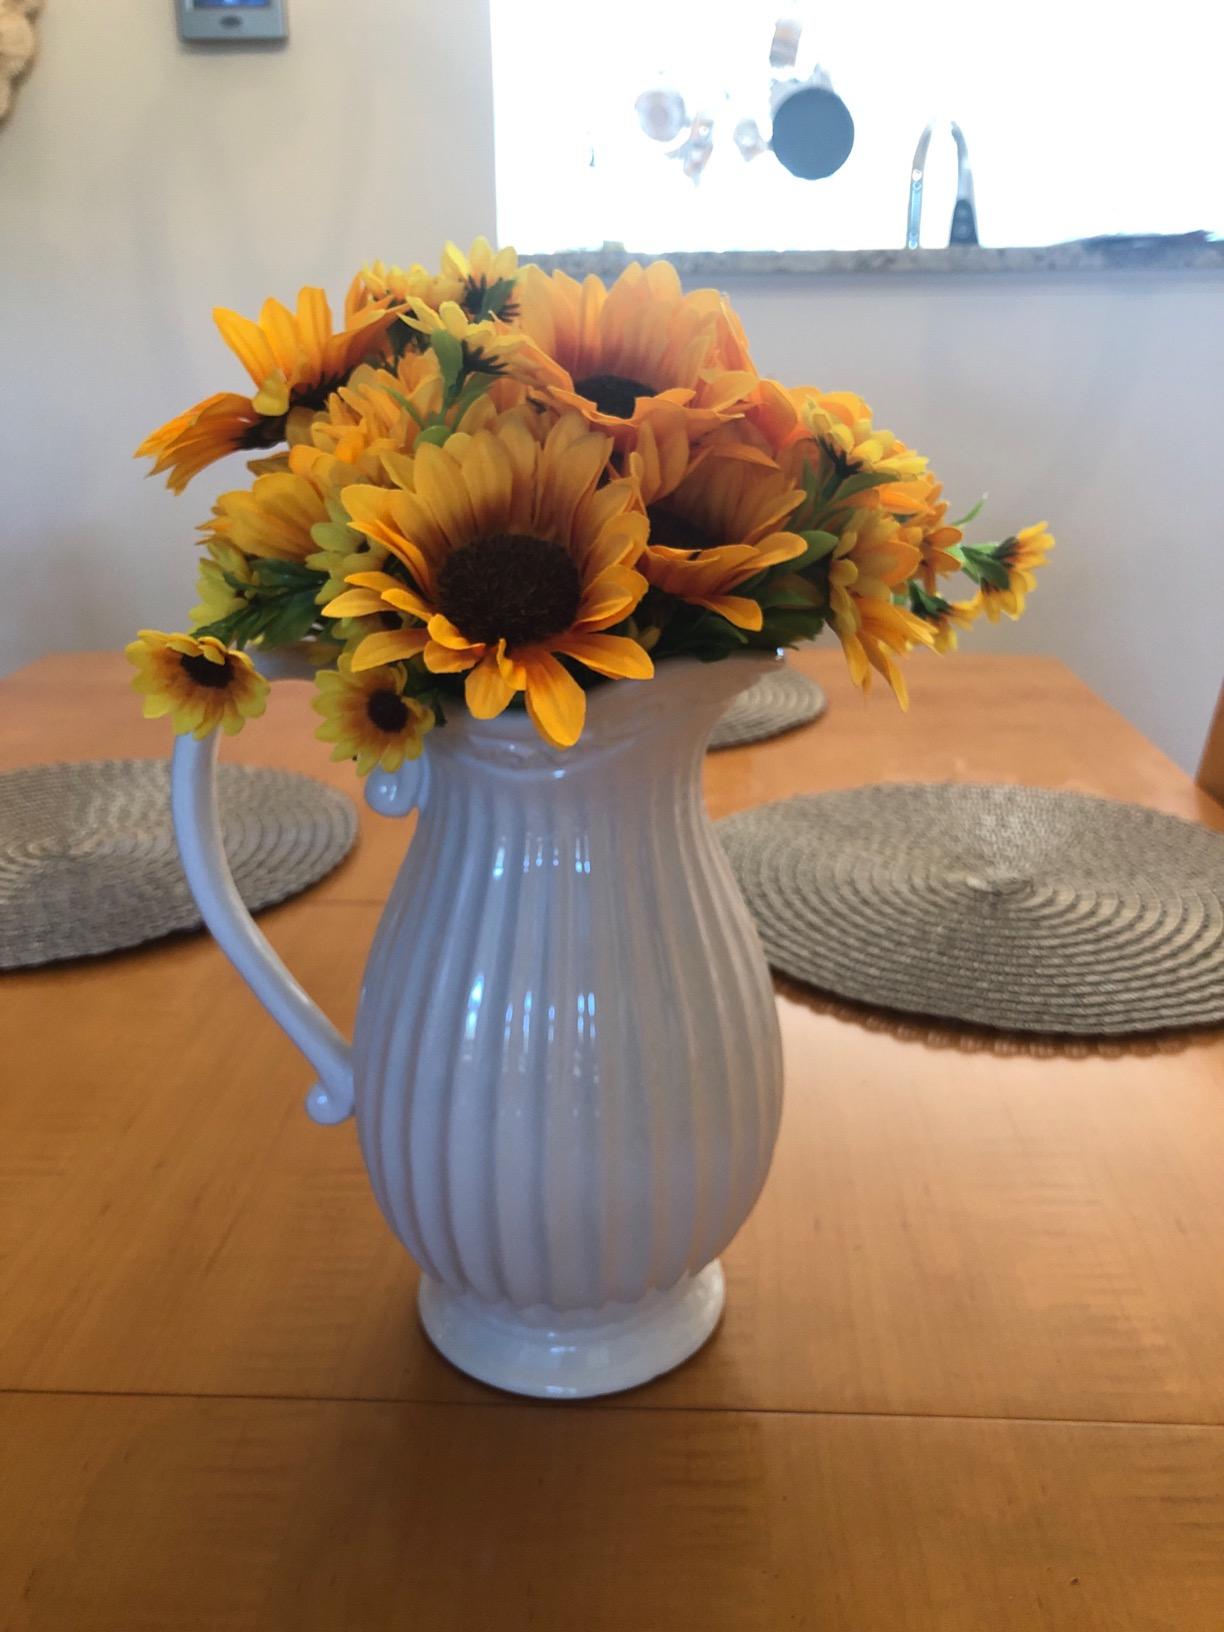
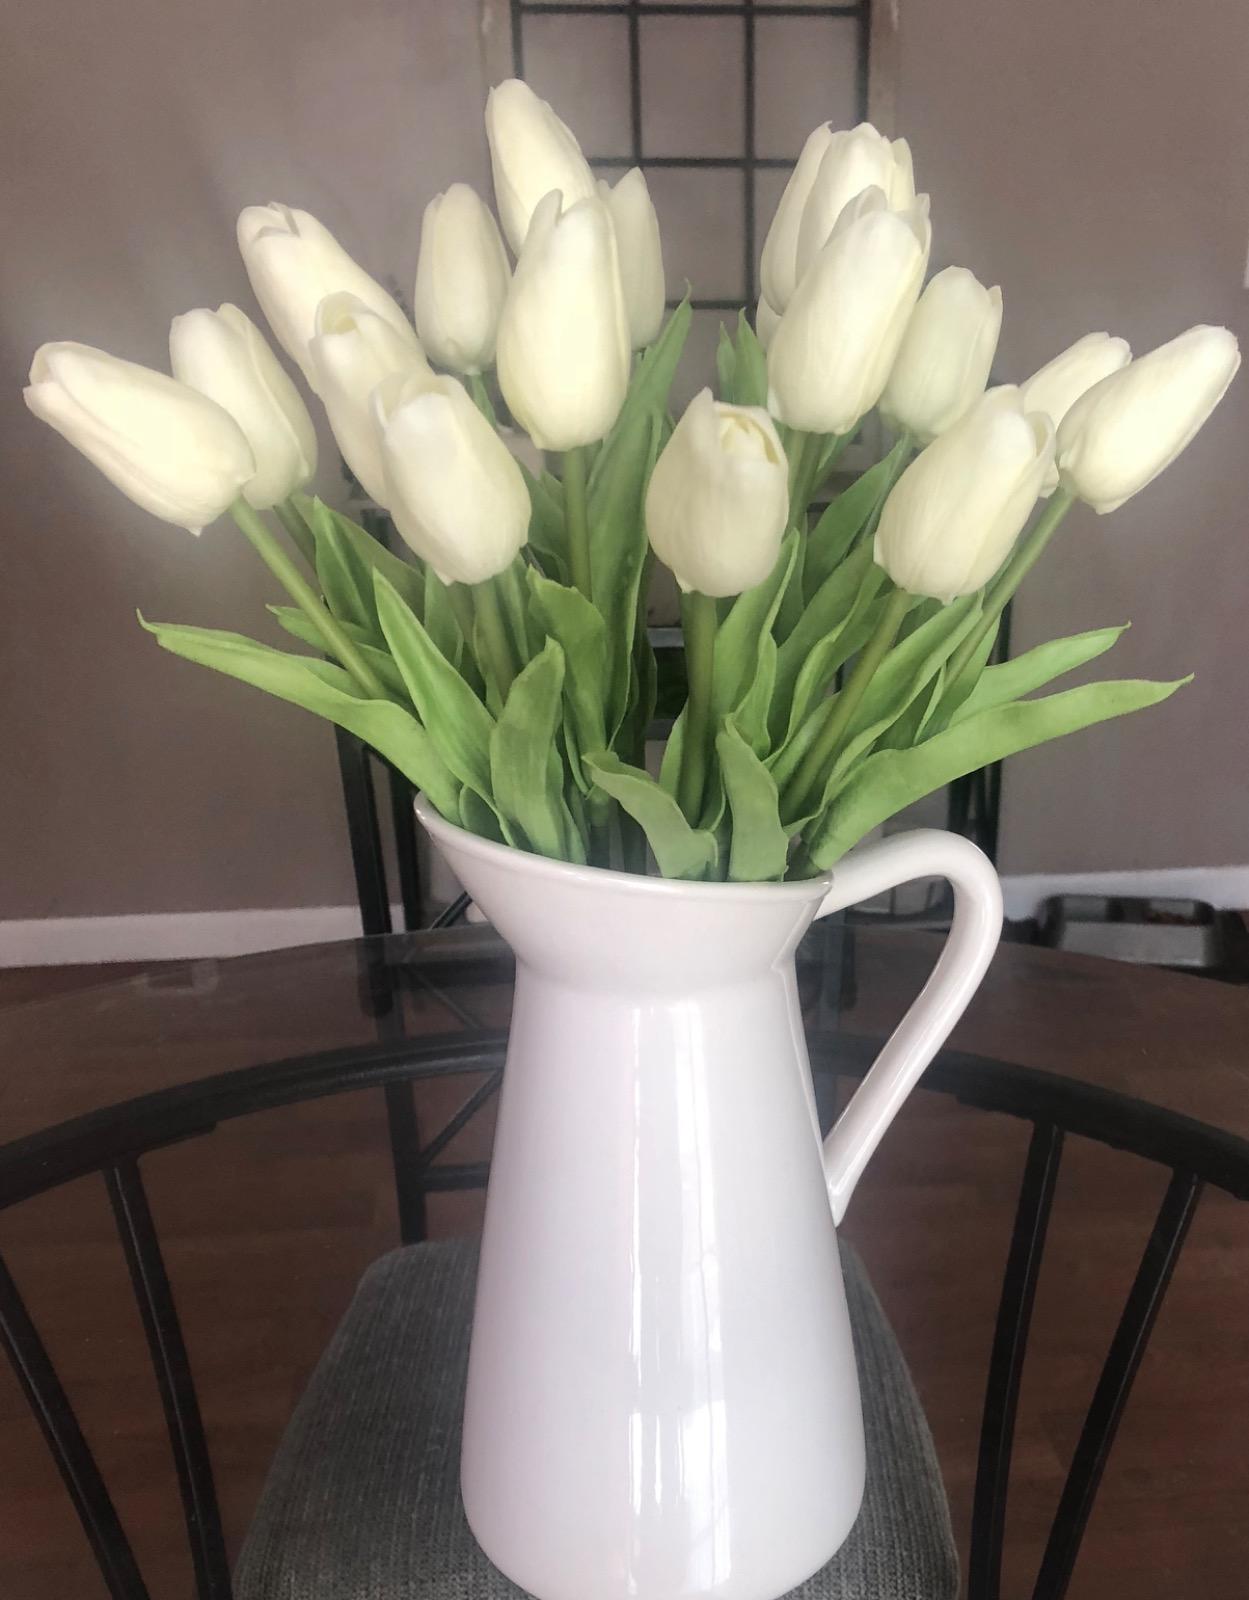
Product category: vase
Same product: no